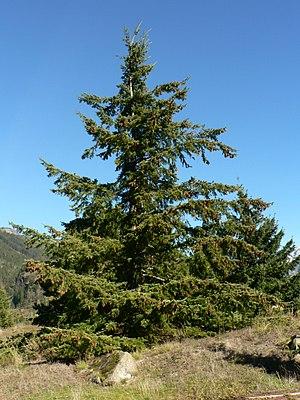
Le mont Adams, en anglais Mount Adams, du nom du président John Adams, est un volcan des États-Unis situé dans le Sud de l'État de Washington. Il fait partie de l'arc volcanique des Cascades, un arc volcanique regroupant plusieurs volcans dont le mont Saint Helens et le mont Rainier, et se situe dans la chaîne des Cascades. Culminant à 3 742 mètres d'altitude, sa dernière éruption remonte aux alentours de 950. Néanmoins, il reste surveillé car la présence d'une importante calotte glaciaire à son sommet et sur ses flancs constitue une menace pour les populations environnantes si le volcan venait à se réveiller en faisant fondre ses glaciers.